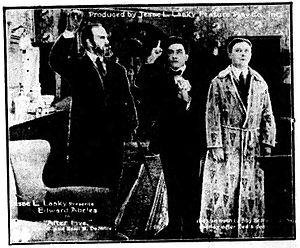
After Five est un film américain réalisé par Cecil B. DeMille et Oscar Apfel, sorti en 1915.